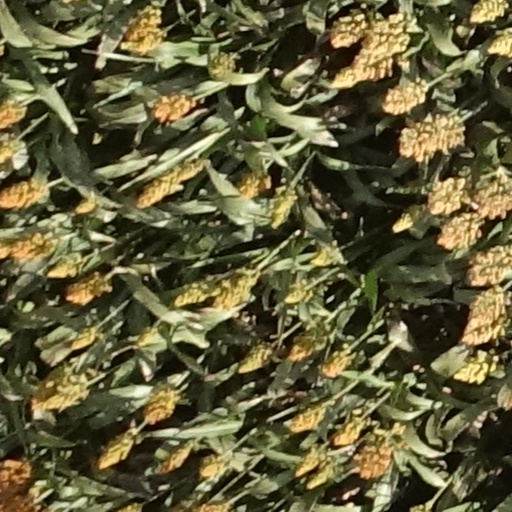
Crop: sorghum